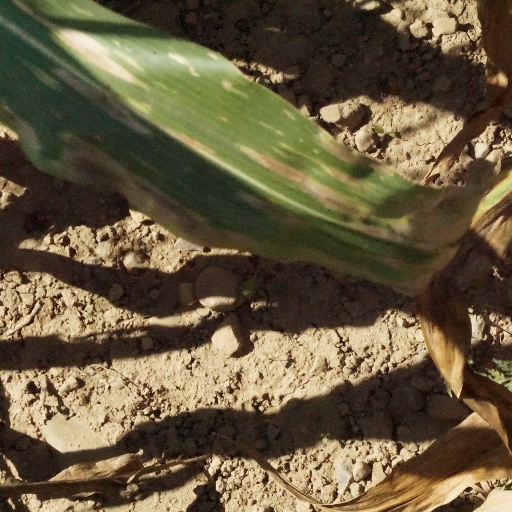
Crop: maize; corn